Lewis Dunk

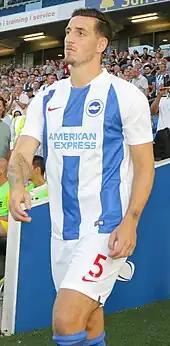
Dunk with Brighton & Hove Albion in 2018

Dunk played the full 90 minutes, and scored an own goal, in Brighton's first Premier League match, a 2–0 home defeat to Manchester City. Five days later, on 17 August 2017, he signed a five-year contract extension, keeping him until 2022. In the absence of Bruno, Dunk took over the captaincy. On 24 February 2018, Dunk scored his fourth own goal of the season in a 4–1 home win over Swansea City, which brought him level with Martin Škrtel at the top of the list of most own goals in a season in the Premier League. He scored his first Premier League goal in a 2–1 victory over Arsenal on 4 March 2018. Dunk played in every match in Brighton's debut season in the Premier League in 2017–18, as the club finished in 15th place on 40 points. He finished second place for the club's Player of the Year behind Pascal Groß.